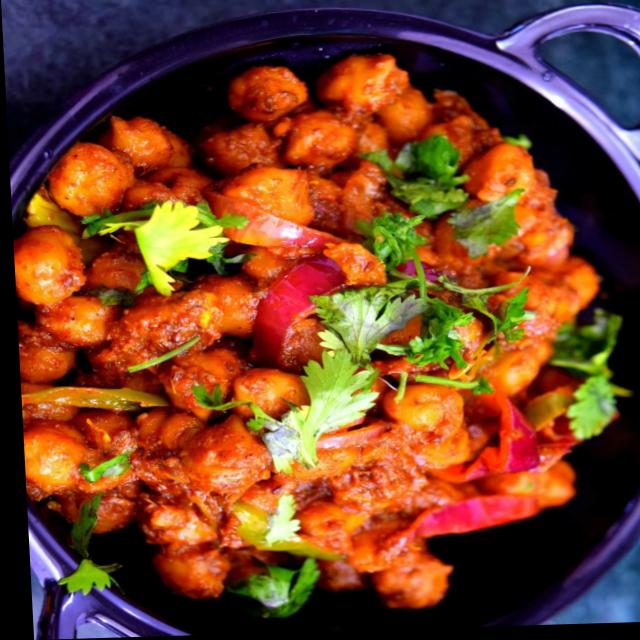
Dish: chole